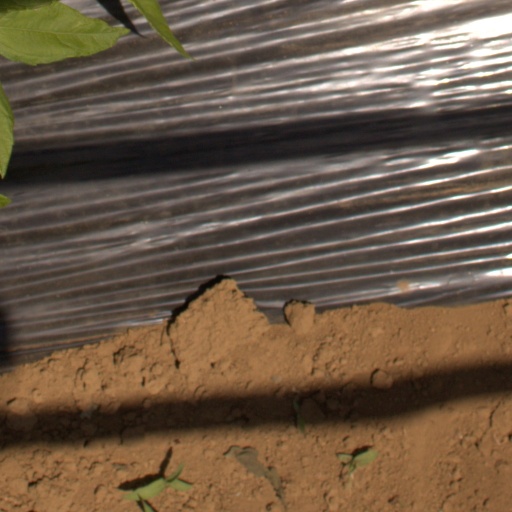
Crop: Jerusalem artichoke